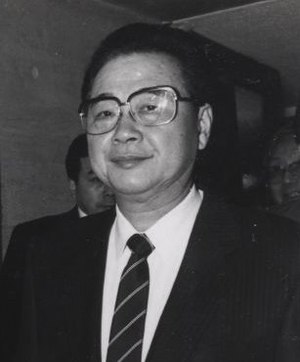
Li Peng
Li Peng var en kinesisk politiker. Li var blandt andet formand for den stående komité for den nationale folkekongress, og Kinas statsminister mellem 1987 og 1998.